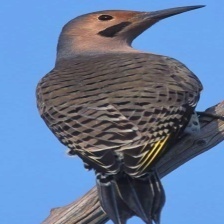
Species: NORTHERN FLICKER
Scientific name: COLAPTES AURATUS